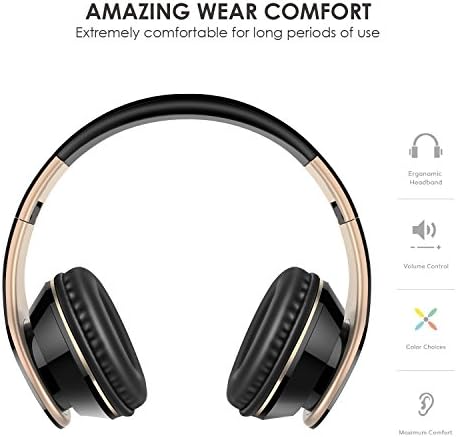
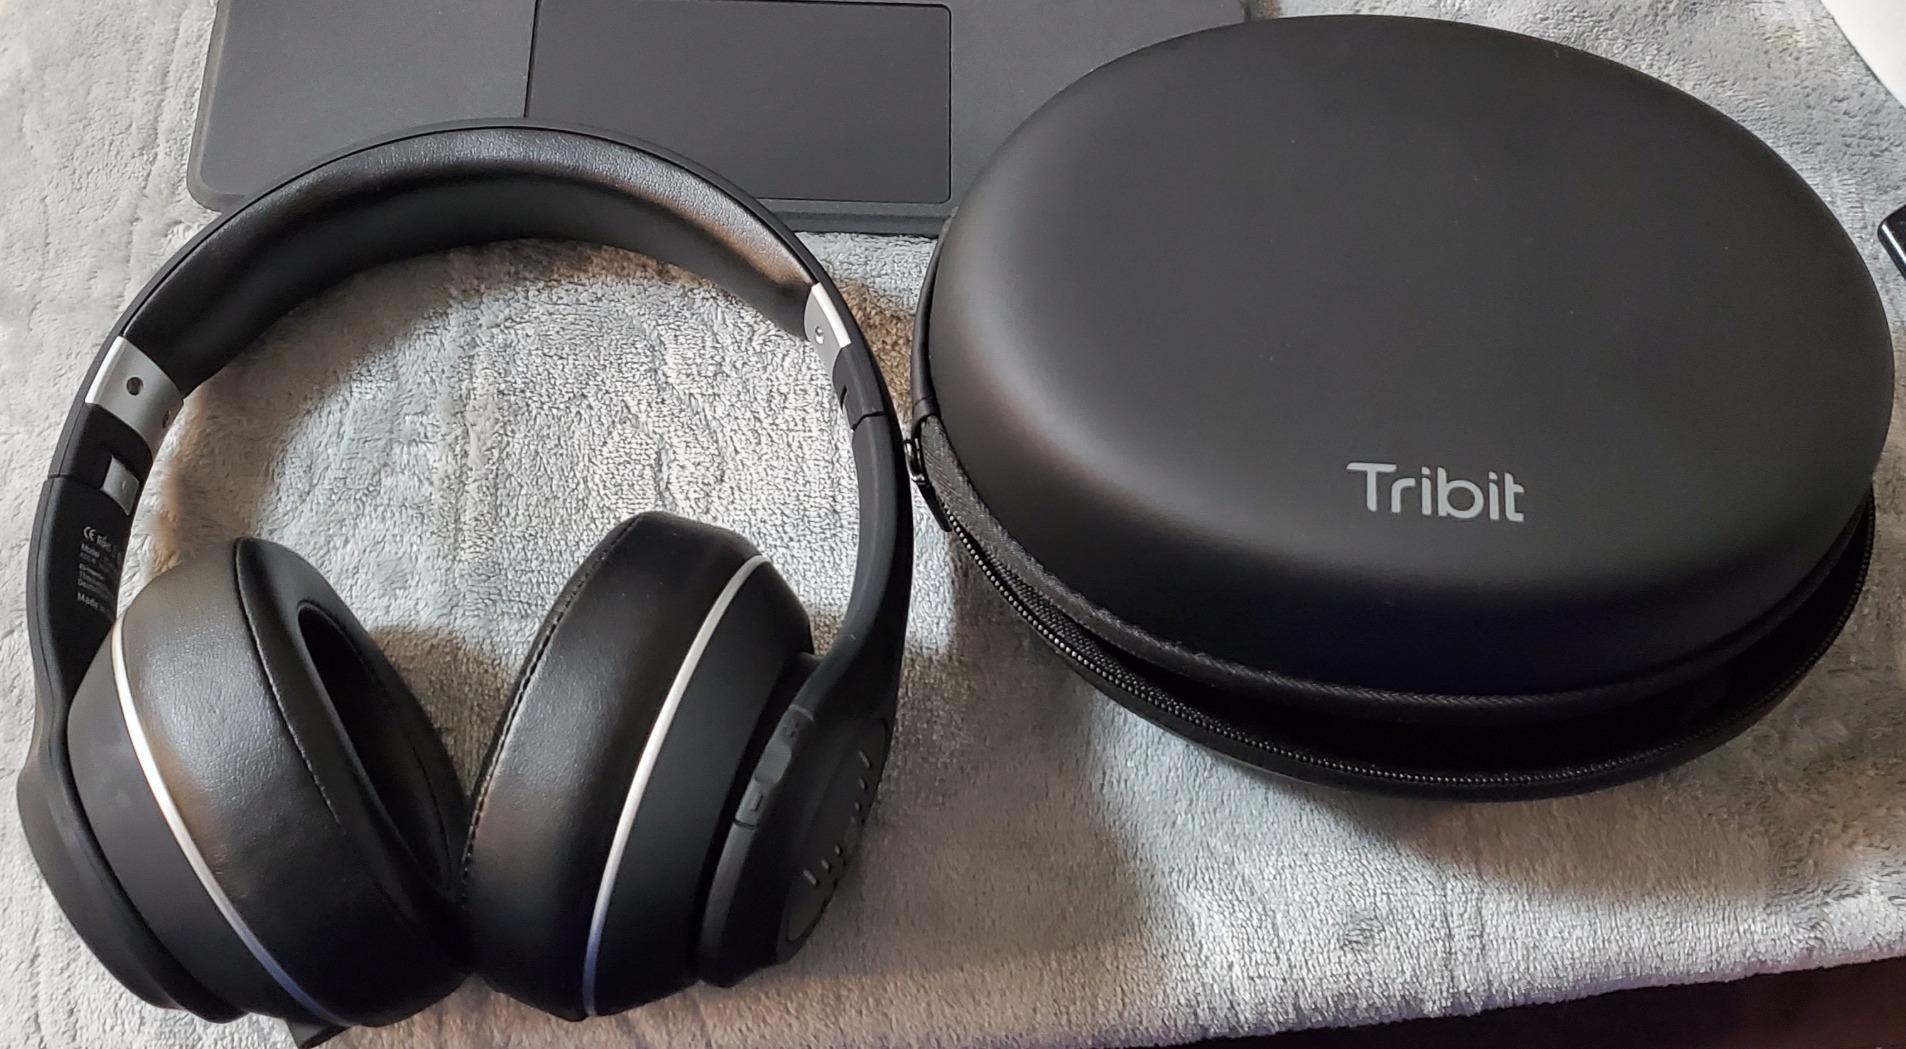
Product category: headphones
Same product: no